Operation Flavius

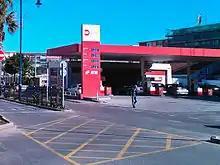
Petrol station on Winston Churchill Avenue in Gibraltar, where McCann and Farrell were shot, pictured in 2014

Operation Flavius (also referred to as the Gibraltar killings) was a military operation in which three members of the Provisional Irish Republican Army (IRA) were shot dead by the British Special Air Service (SAS) in Gibraltar on 6 March 1988. The trio were believed to be planning a car bomb attack on British military personnel in Gibraltar. They were shot dead while leaving the territory, having parked a car. All three were found to be unarmed, and no bomb was discovered in the car, leading to accusations that the British government had conspired to murder them. An inquest in Gibraltar ruled that the authorities had acted lawfully but the European Court of Human Rights held that, although there had been no conspiracy, the planning and control of the operation was so flawed as to make the use of lethal force almost inevitable. The deaths were the first in a chain of violent events in a fourteen-day period. On 16 March, the funeral of the three IRA members was attacked, leaving three mourners dead. At the funeral of one, two British soldiers were murdered after driving into the procession in error.